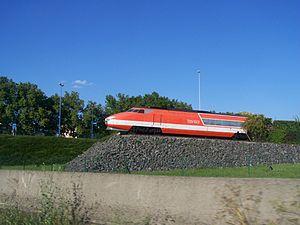
La motrice du TGV 001 à turbines à gaz expérimenté au début des années 70 par Alsthom et la SNCF, ici exposée sur la commune de Bischheim près de Strasbourg en Alsace.
On appelle livrée la décoration extérieure d'un matériel roulant ferroviaire. Au cours de son histoire, depuis 1938, la Société nationale des chemins de fer français a utilisé de nombreuses livrées liées aux modes et aux changements de matériels. Certaines sont des essais sans lendemain sur quelques machines, d'autres sont de véritables marqueurs de l'identité de l'entreprise, par exemple la livrée « béton ».